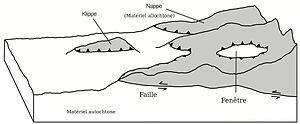
Nappe de charriage
Une nappe de charriage est un ensemble important de couches géologiques qui, lors d'une orogenèse, se sont décollées du socle et se sont déplacées sur de grandes distances. On parle alors de terrains allochtones par opposition aux terrains autochtones. Les termes allochtone et autochtone sont utilisés par convention et ne préjugent pas du déplacement absolu des strates mais de leurs déplacements relatifs, il est en effet souvent impossible de déterminer si c'est la couche supérieure ou inférieure qui s'est déplacée.